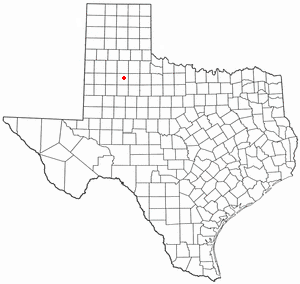
La ville de Crosbyton est le siège du comté de Crosby, dans l’État du Texas, aux États-Unis. Elle comptait 1 874 habitants lors du recensement de 2000.